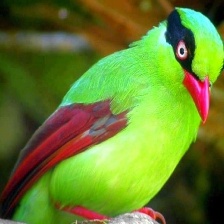
Species: GREEN MAGPIE
Scientific name: CISSA CHINENSIS
ImageNet parent category: magpie